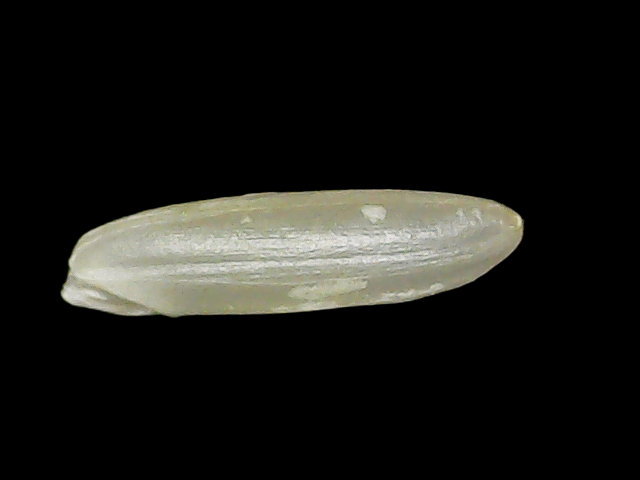
Rice variety: Binadhan7